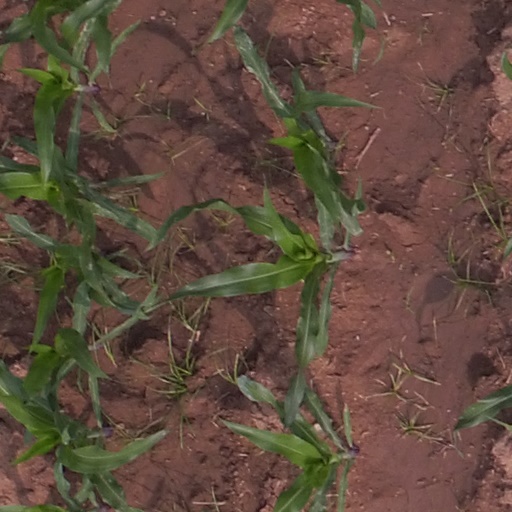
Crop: maize; corn